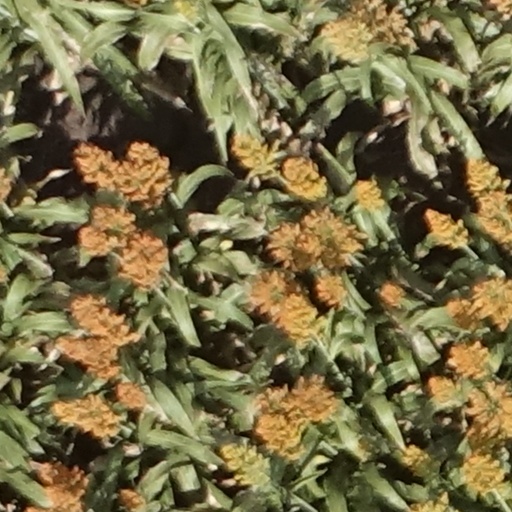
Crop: sorghum